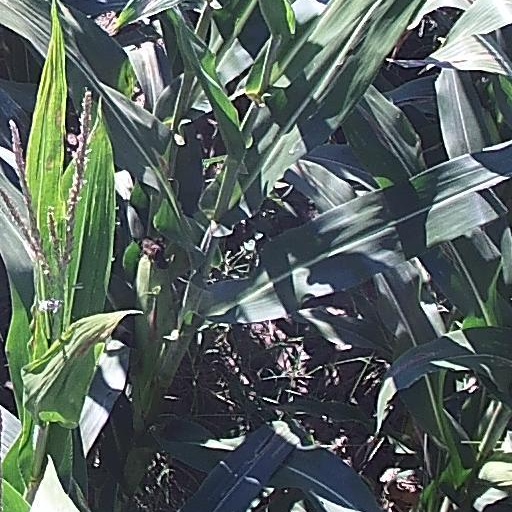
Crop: maize; corn